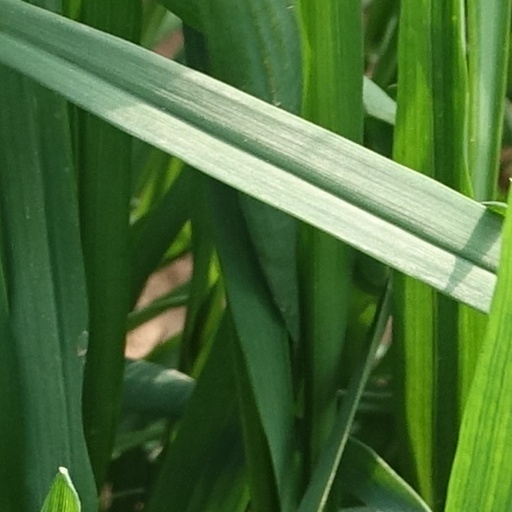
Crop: wheat